Silvia Toffano

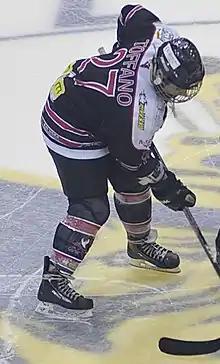

Silvia Toffano (born 5 January 1985) is an Italian ice hockey player. She competed in the women's tournament at the 2006 Winter Olympics.